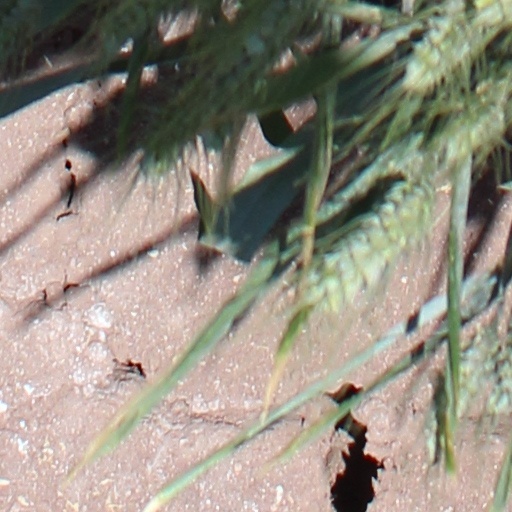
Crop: wheat